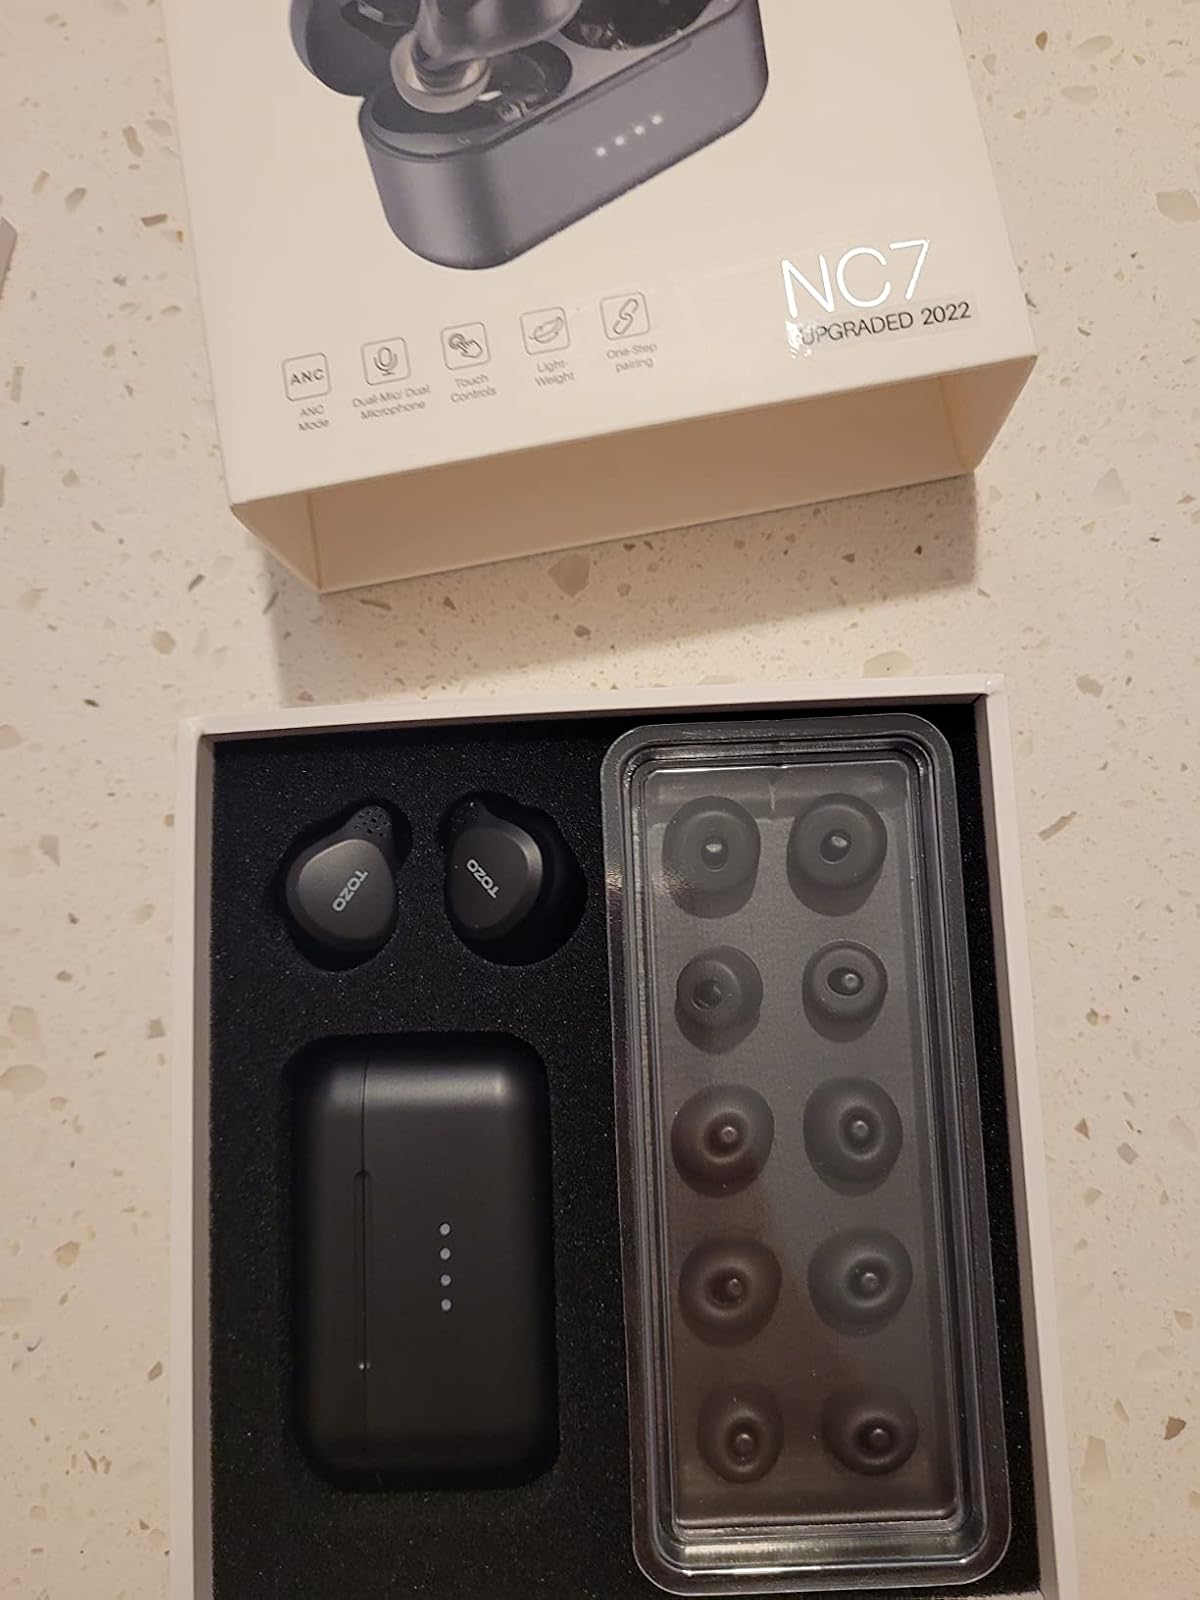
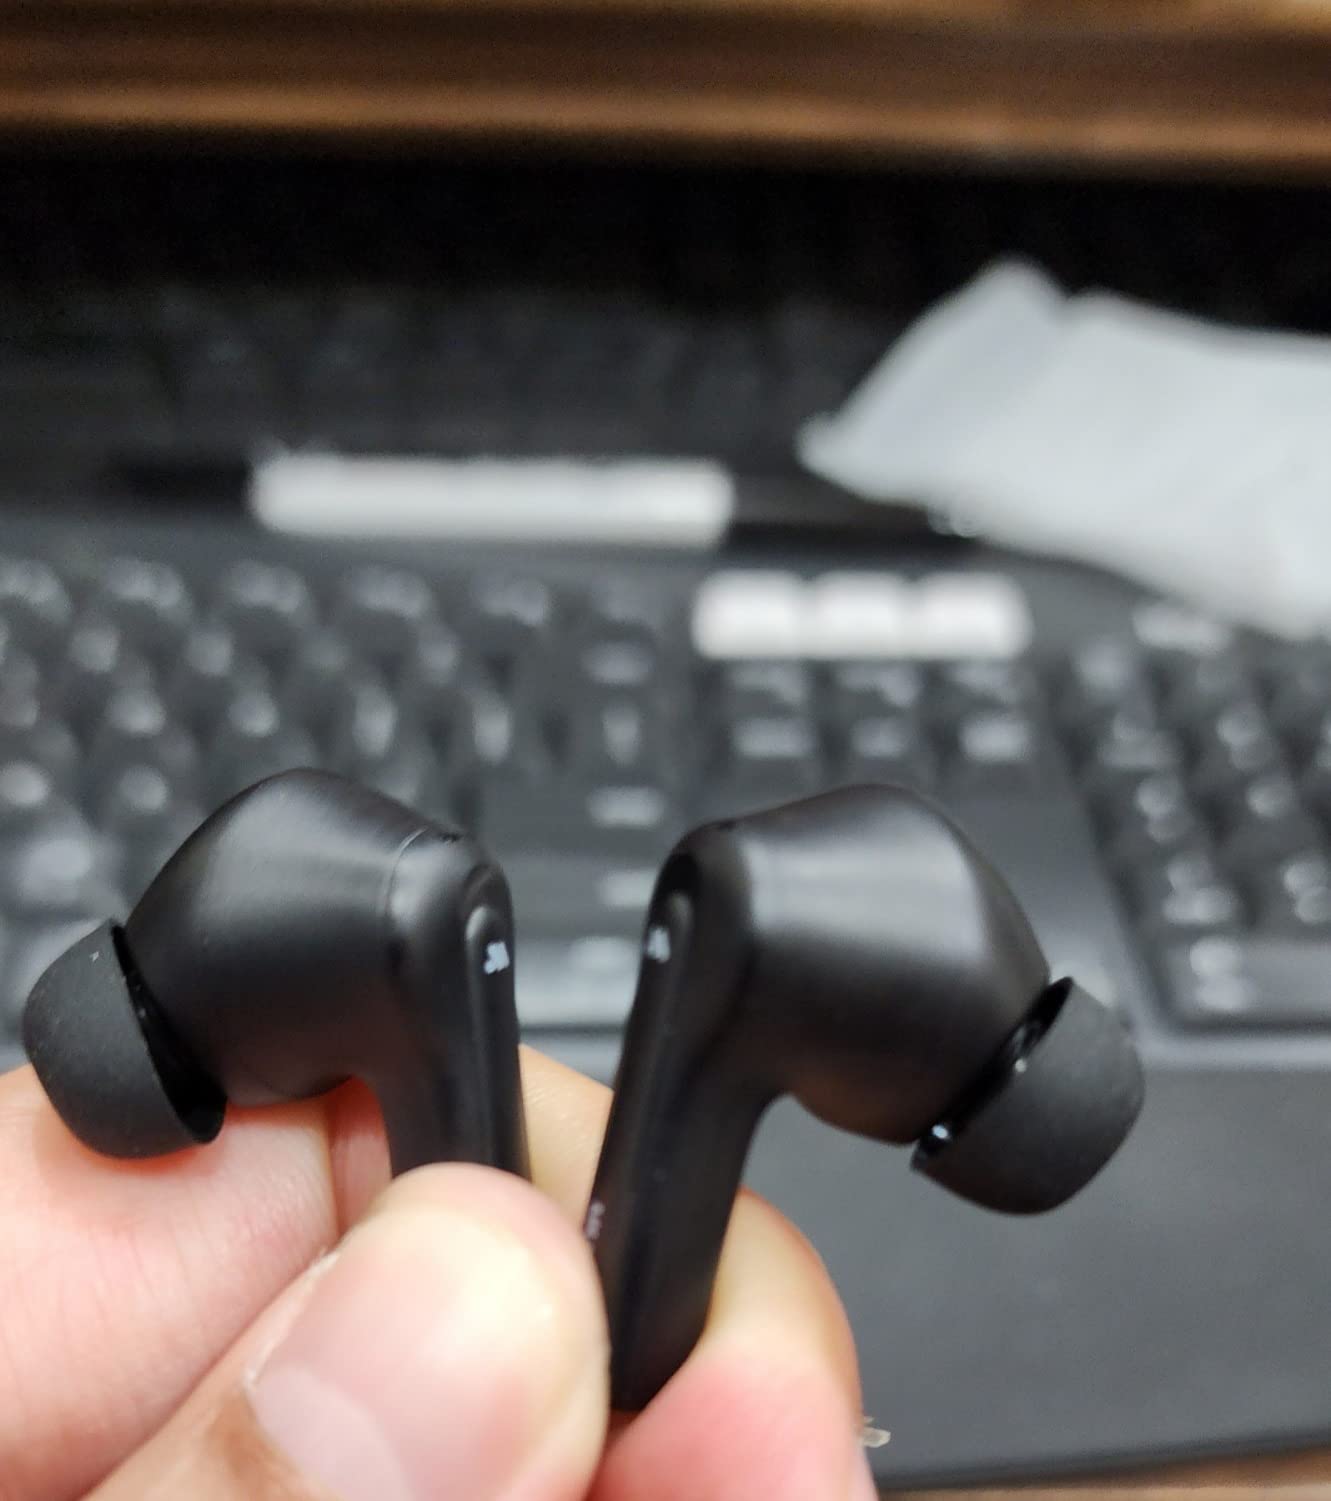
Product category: earbuds
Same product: no